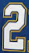
Number: 2